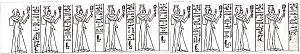
Ramsès II est le père de nombreux enfants – environ cinquante fils et cinquante-trois filles – et a une longévité exceptionnelle pour l'époque puisqu'il meurt nonagénaire ; il a donc enterré un grand nombre de ses fils dans le tombeau KV5, dans l'est de la vallée des Rois, qui leur était dédié.